Night Fare

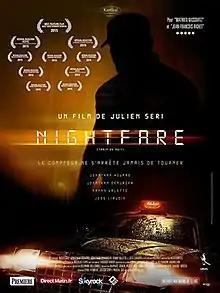

Night Fare is a 2015 French horror-thriller film directed by Julien Seri. Jonathan Howard and Jonathan Demurger star as friends who antagonize a Paris taxi driver (Jess Liaudin) by not paying the fare. The taxi driver chases them through the city, killing several people who get in his way.